Pooja Ke Phool

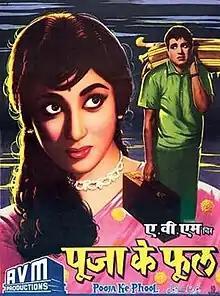
Theatrical poster

Pooja Ke Phool is a 1964 Indian Hindi-language movie. Produced by A. V. Meiyappan and directed by Bhimsingh, the film stars Ashok Kumar, Dharmendra, Mala Sinha, Nimmi, Sandhya Roy and Pran in pivotal roles. The film's music was composed by Madan Mohan. This is a remake of the Tamil film "Kumudham".